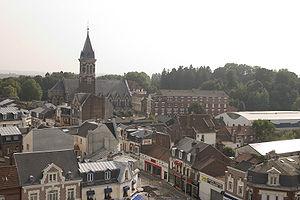
Bapaume est une commune française située dans le département du Pas-de-Calais en région Hauts-de-France.